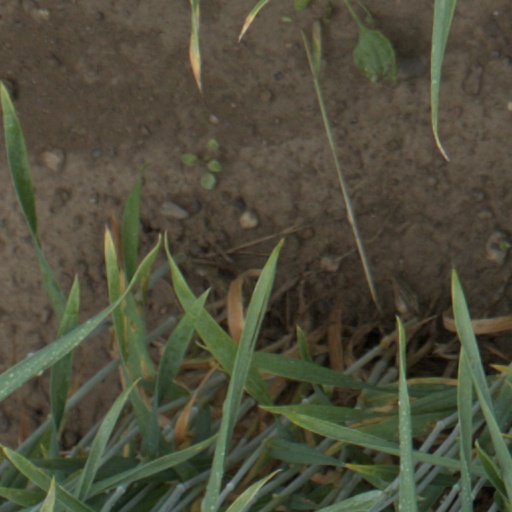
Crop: wheat